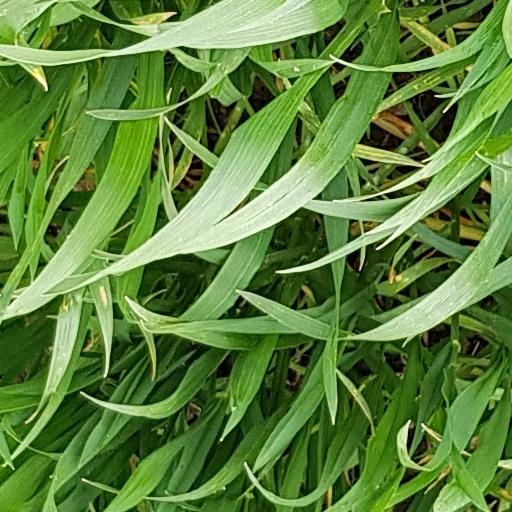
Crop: wheat